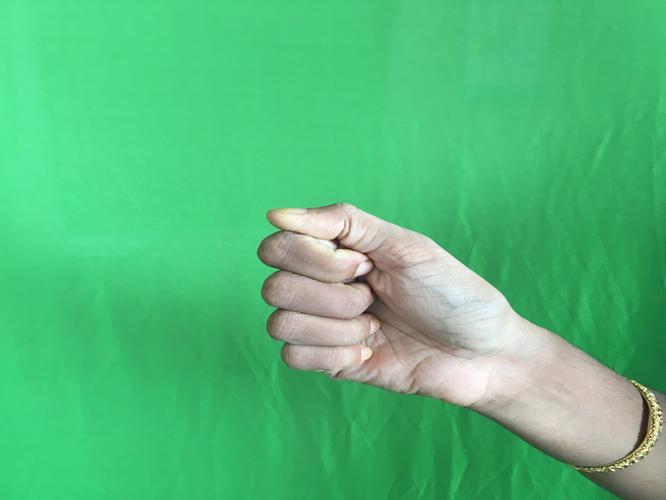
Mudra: Mushti
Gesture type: single_hand